CFIQ

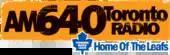

Near the end of July 2007, the programming line-up was shuffled in response to the departure of Craig Bromell, whose show ran until the end of August 2007. Afternoon host Mike Stafford replaced "Bromell". "The Bill Watters Show" was added to the afternoon lineup. Just as the new show with co-host Jeff Marek expanded, Marek moved on to Sirius Satellite Radio. Greg Brady replaced Marek as Bill's co-host. Brady left AM640 in late June 2010 to host a Noon - 3pm program on The FAN 590. Bill Hayes, formerly of Q107, replaced Greg Brady as Watters' co-host. Hayes was fired in January 2011. Co-hosting duties then fell to his son, Bryan Hayes. Hayes left AM640 on Friday, April 8 to host his own mid-morning program on TSN Radio 1050. AM640's Leafs play-by-play colour analyst Jim Ralph became co-host of The Bill Watters Show, which ran from 4pm – 7pm covering hockey issues and other major sports news as well, up until July 15, 2011.